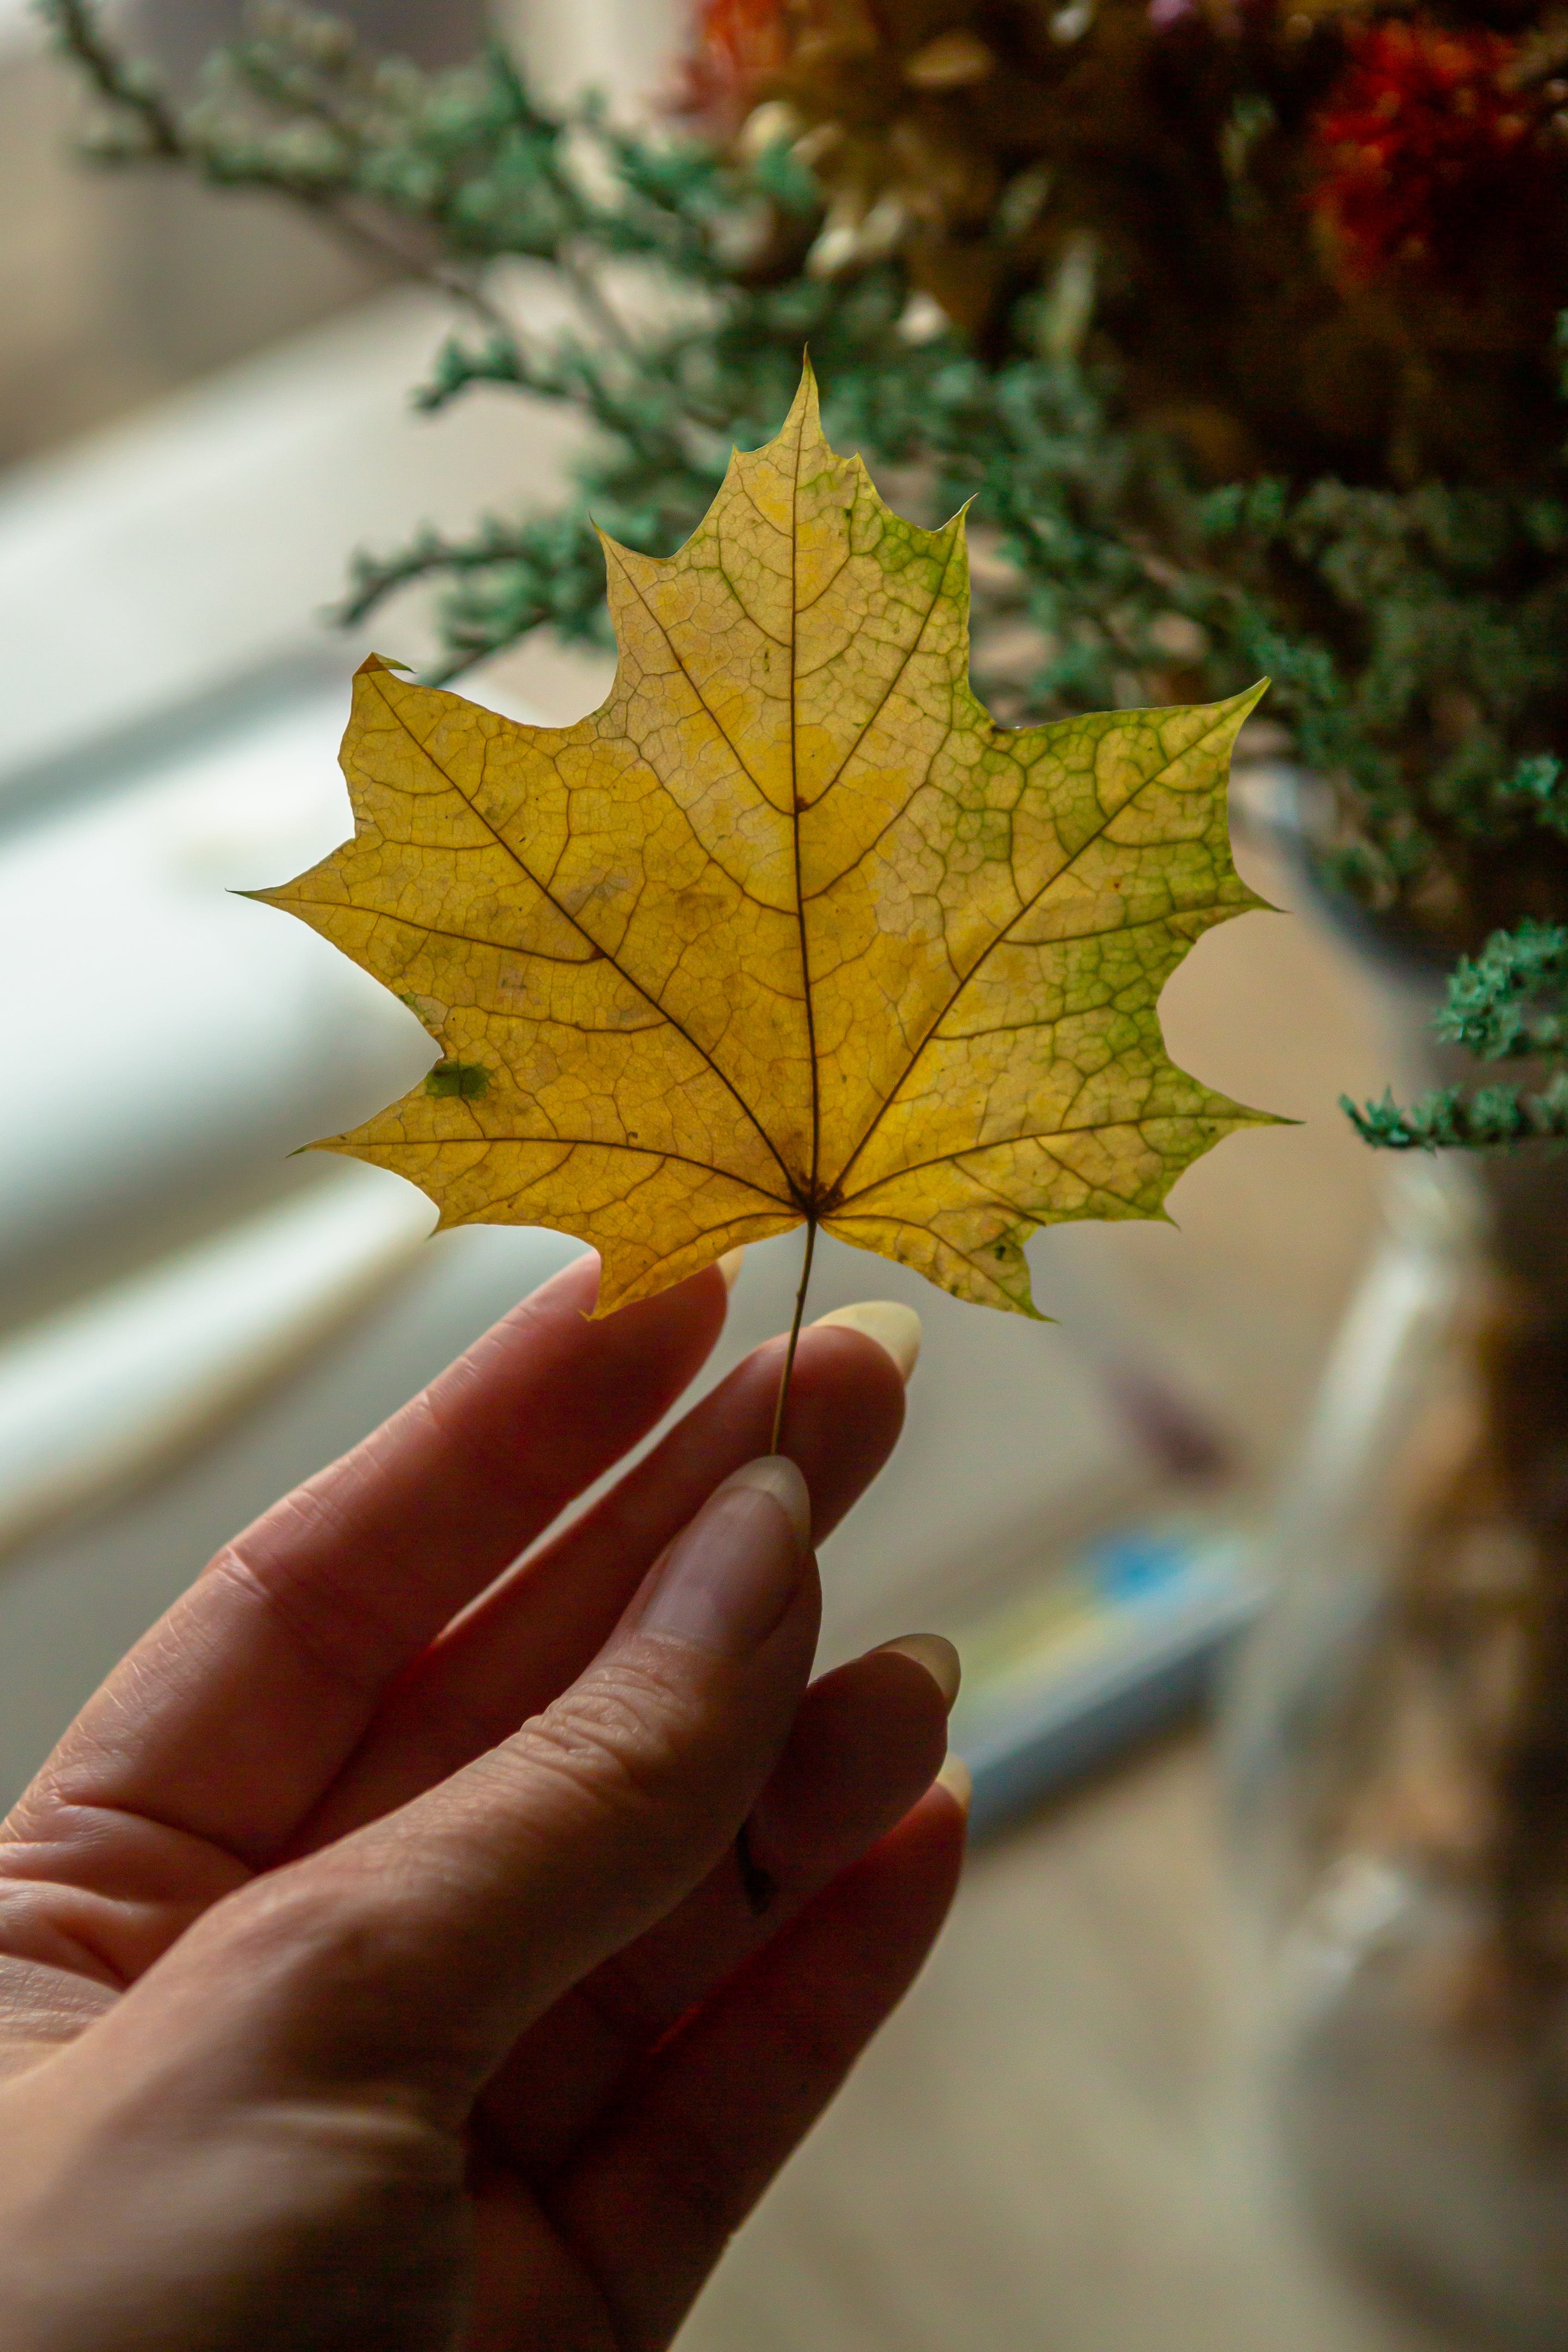
leaf, plant, window, tree, Tints and shades, deciduous, flower, flowering plant, wood, maple, twig, art, still life photography, annual plant, plant stem, autumn